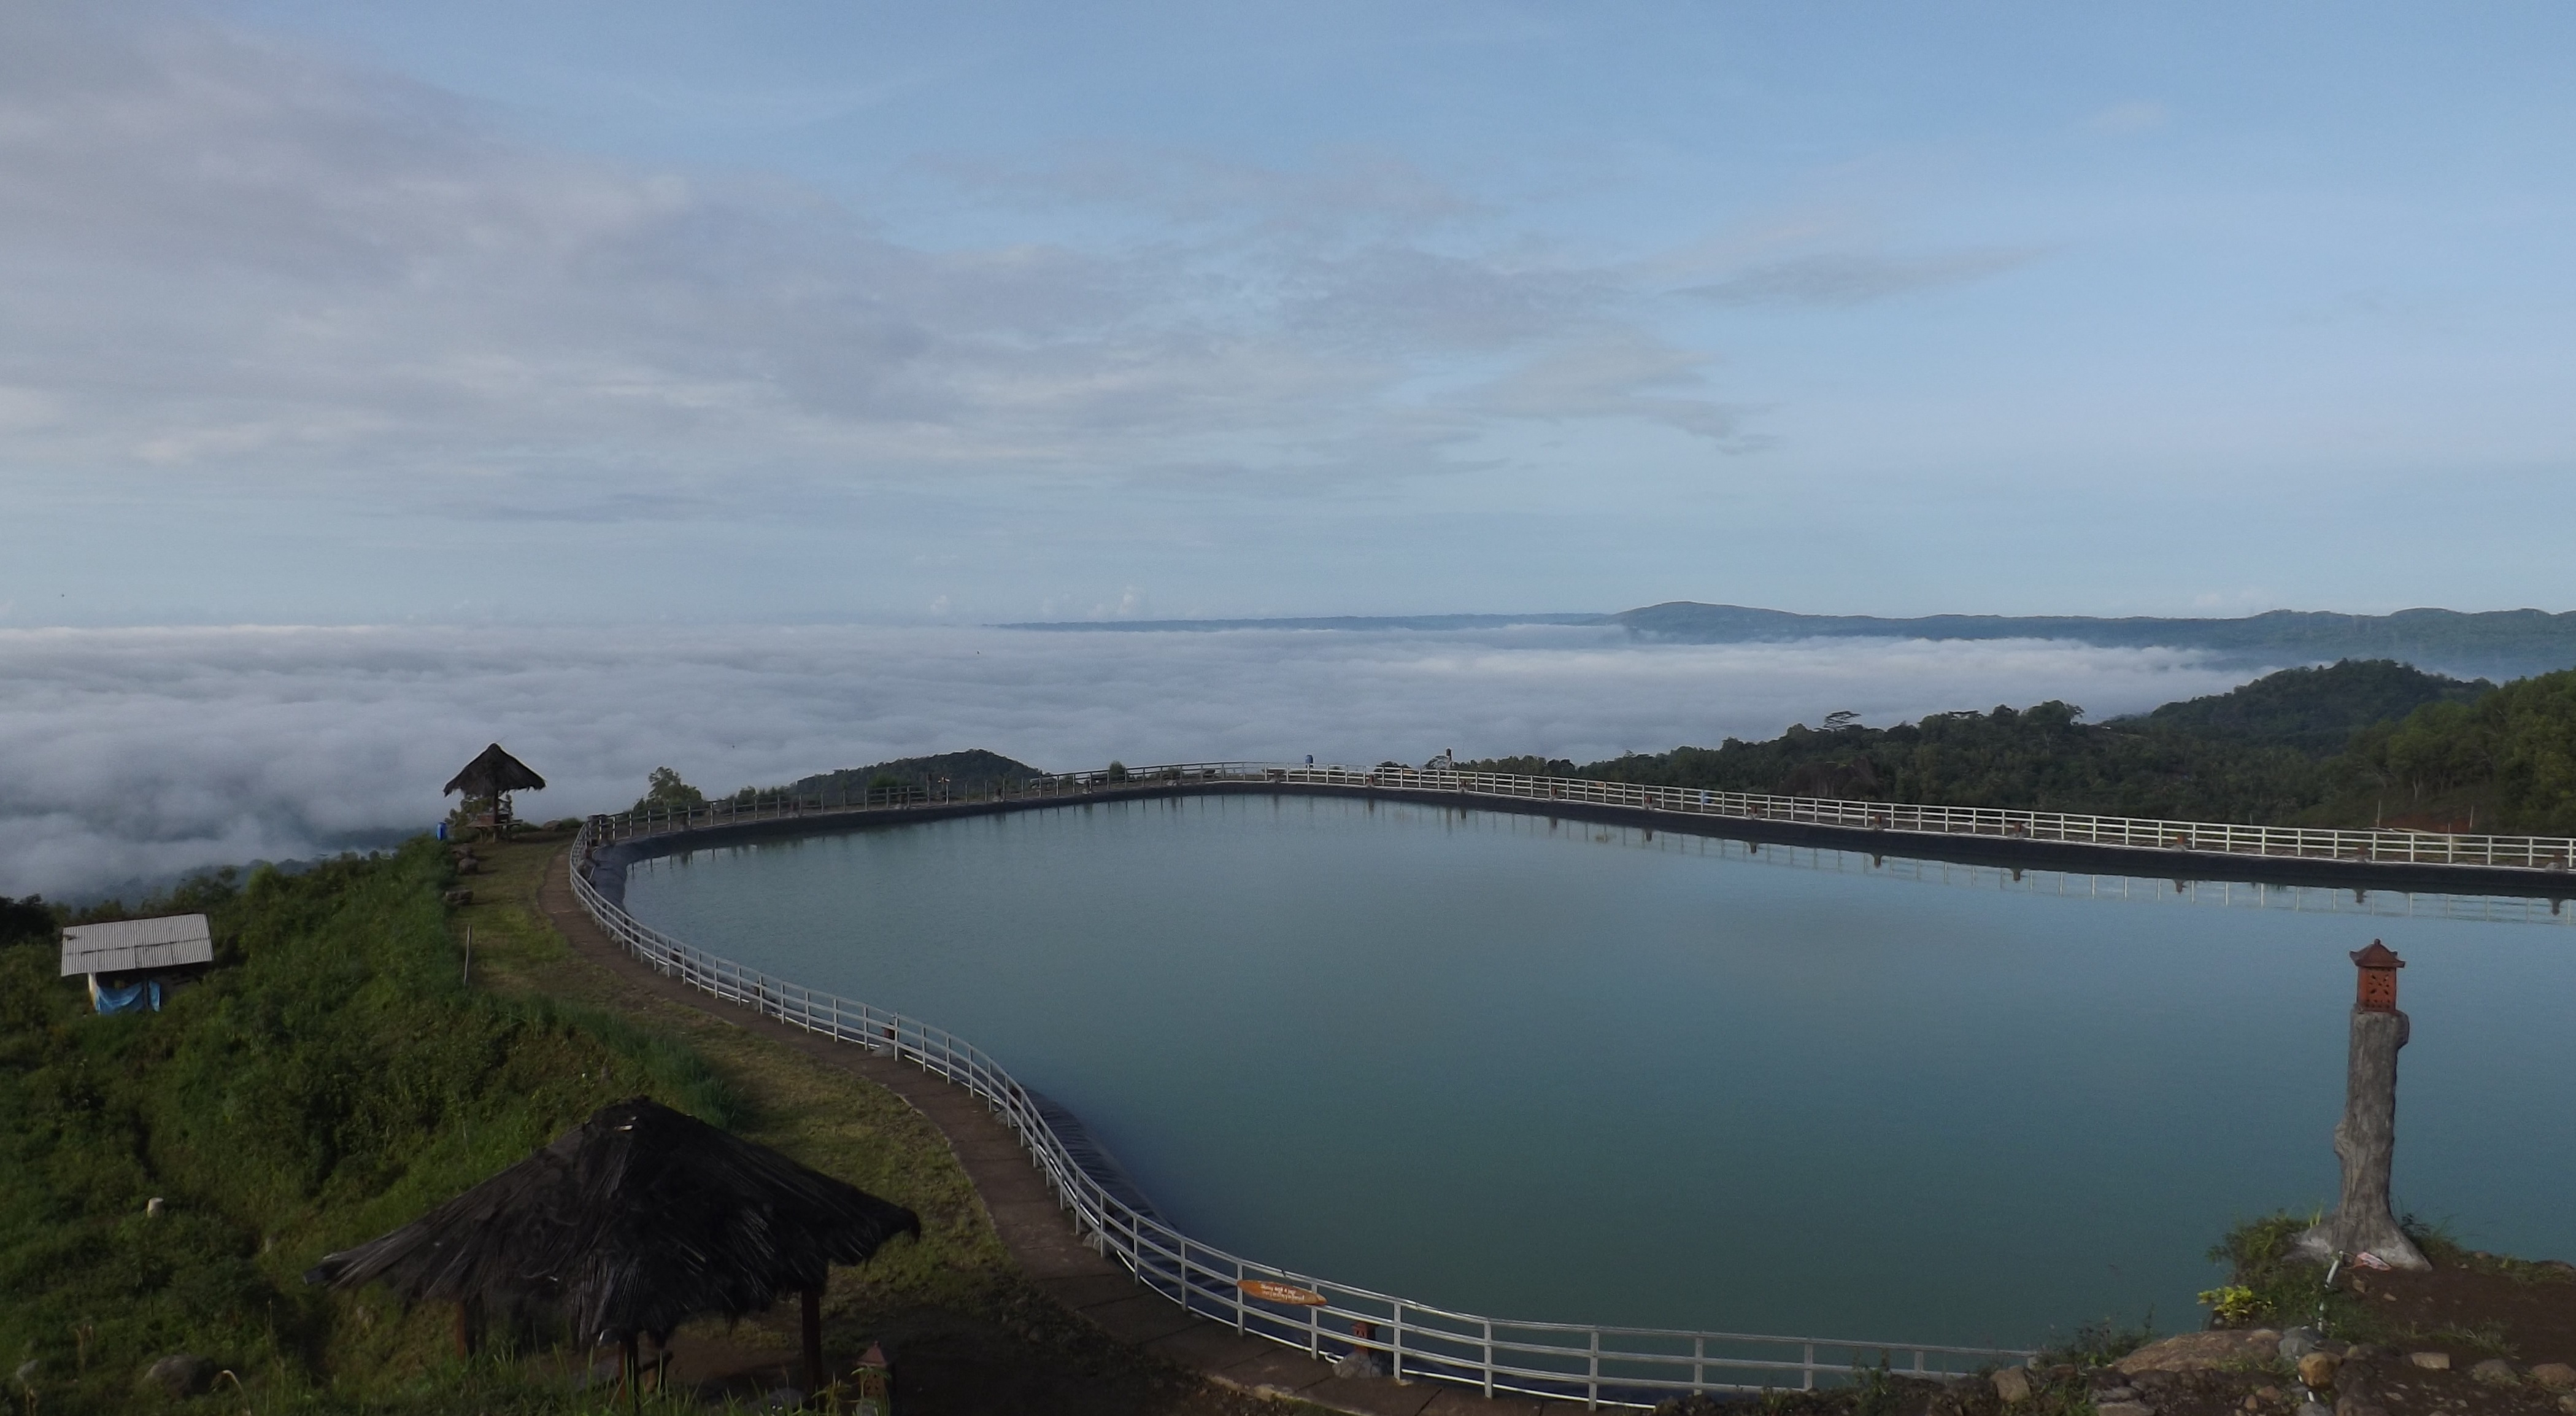
landscape, sea, coast, nature, mountain, cloud, sky, sunrise, mist, white, meadow, morning, lake, view, peak, river, panorama, panoramic, high, hike, scenery, bay, blue, reservoir, tourism, waterway, outdoors, mt, sunny, infrastructure, channel, top, loch, gunung